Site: saxony
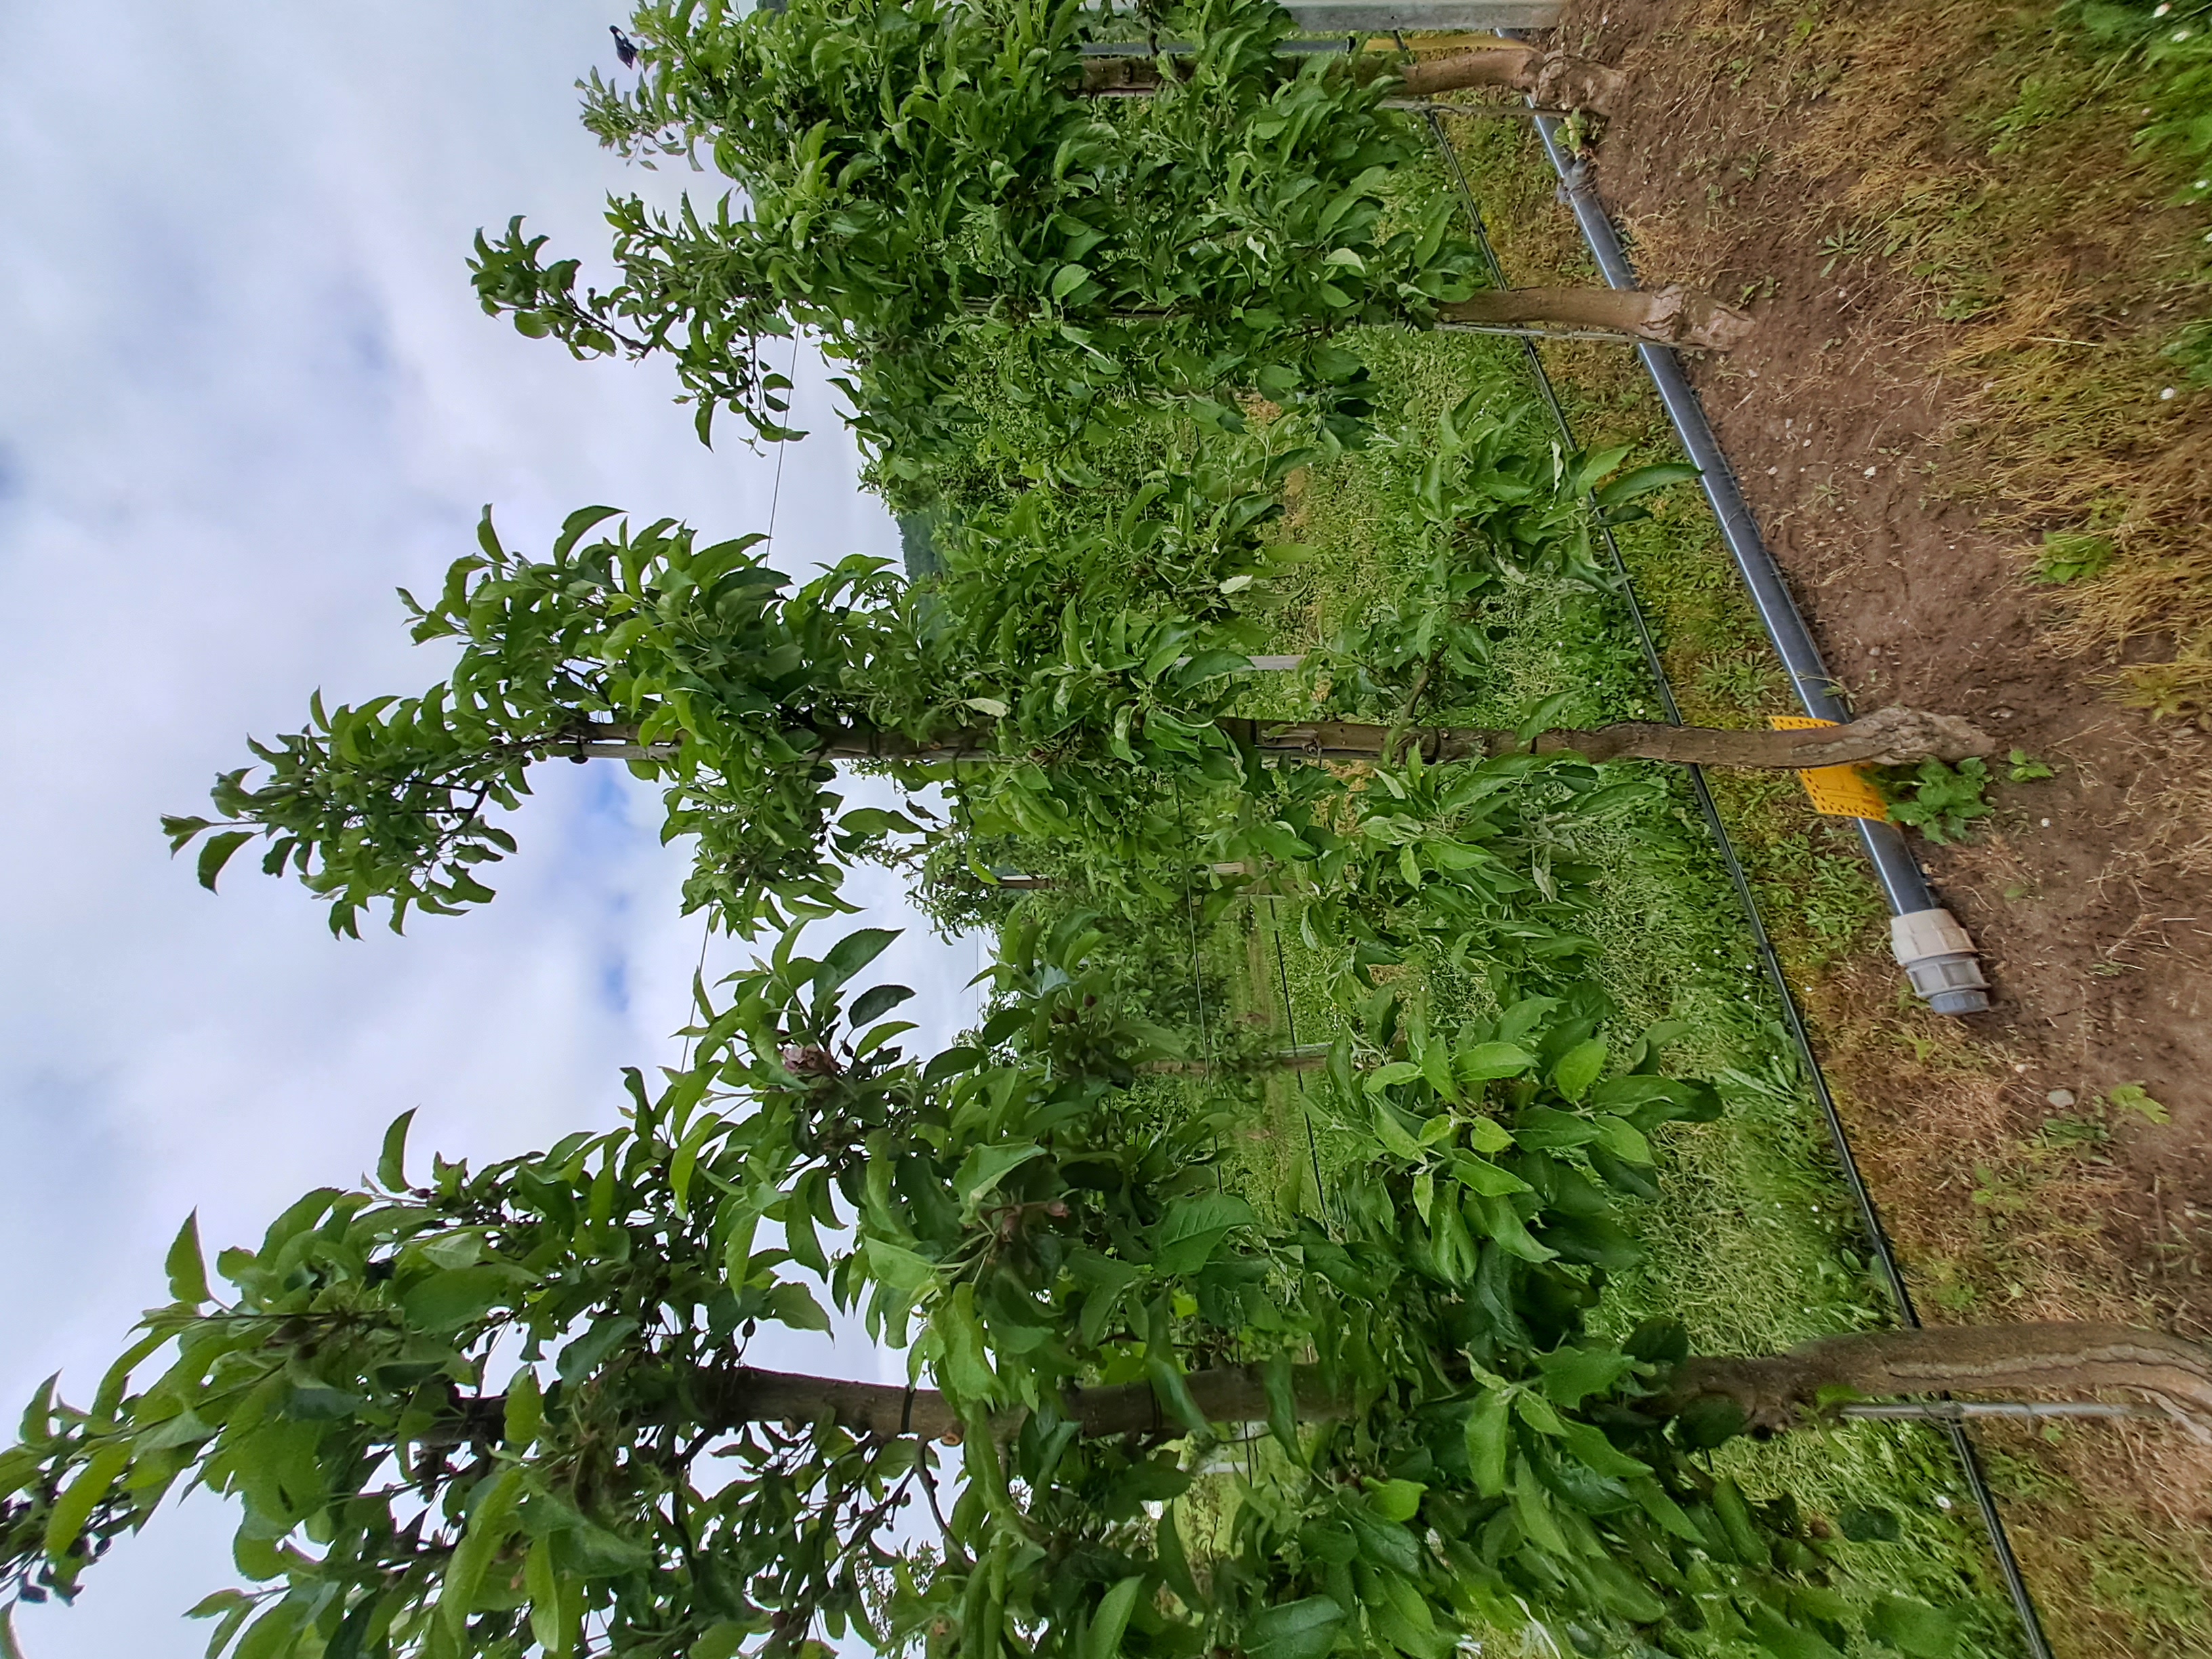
Growth stage (BBCH 71/72): Development of fruit